Alexey Brodovitch

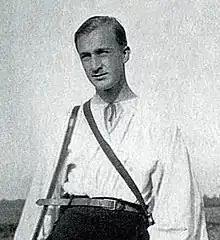
Brodovitch in Russia

At the start of World War I at the young age of 16, Brodovitch abandoned his dream of entering the Imperial Art Academy and ran away from home to join the Russian army. Not long after, his father had him brought home and hired a private tutor to help Alexey finish school. Upon graduating, Brodovitch ran away again on several occasions. He recalls: